Silver Sisterhood

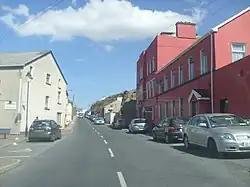
A road between two buildings, one red and the other pebbledash, with cars parked on either side.

The Sisterhood believed in a feminine Supreme Deity. They worshipped God as the Mother and claimed that everything they did centred around the worship of her. Music and chanting had great importance as acts of devotion. The musical instruments used by the group were all handmade by the group. They stressed a great emphasis on craft as a path to the sacred. There was also an emphasis on self-sufficiency and the members grew food to feed themselves and sell. Members fasted on Fridays by skipping breakfast and lunch. They operated a tearoom in the house which served the town. No electricity or modern appliances were used by the group initially and plastic was shunned as a pollutant. Female members wore full-length dresses, covered their heads in public, and referred to themselves as 'maids'.